George Pace

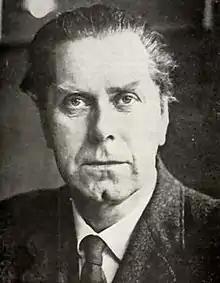

George Gaze Pace, (31 December 1915 – 23 August 1975) was an English architect who specialised in ecclesiastical works.